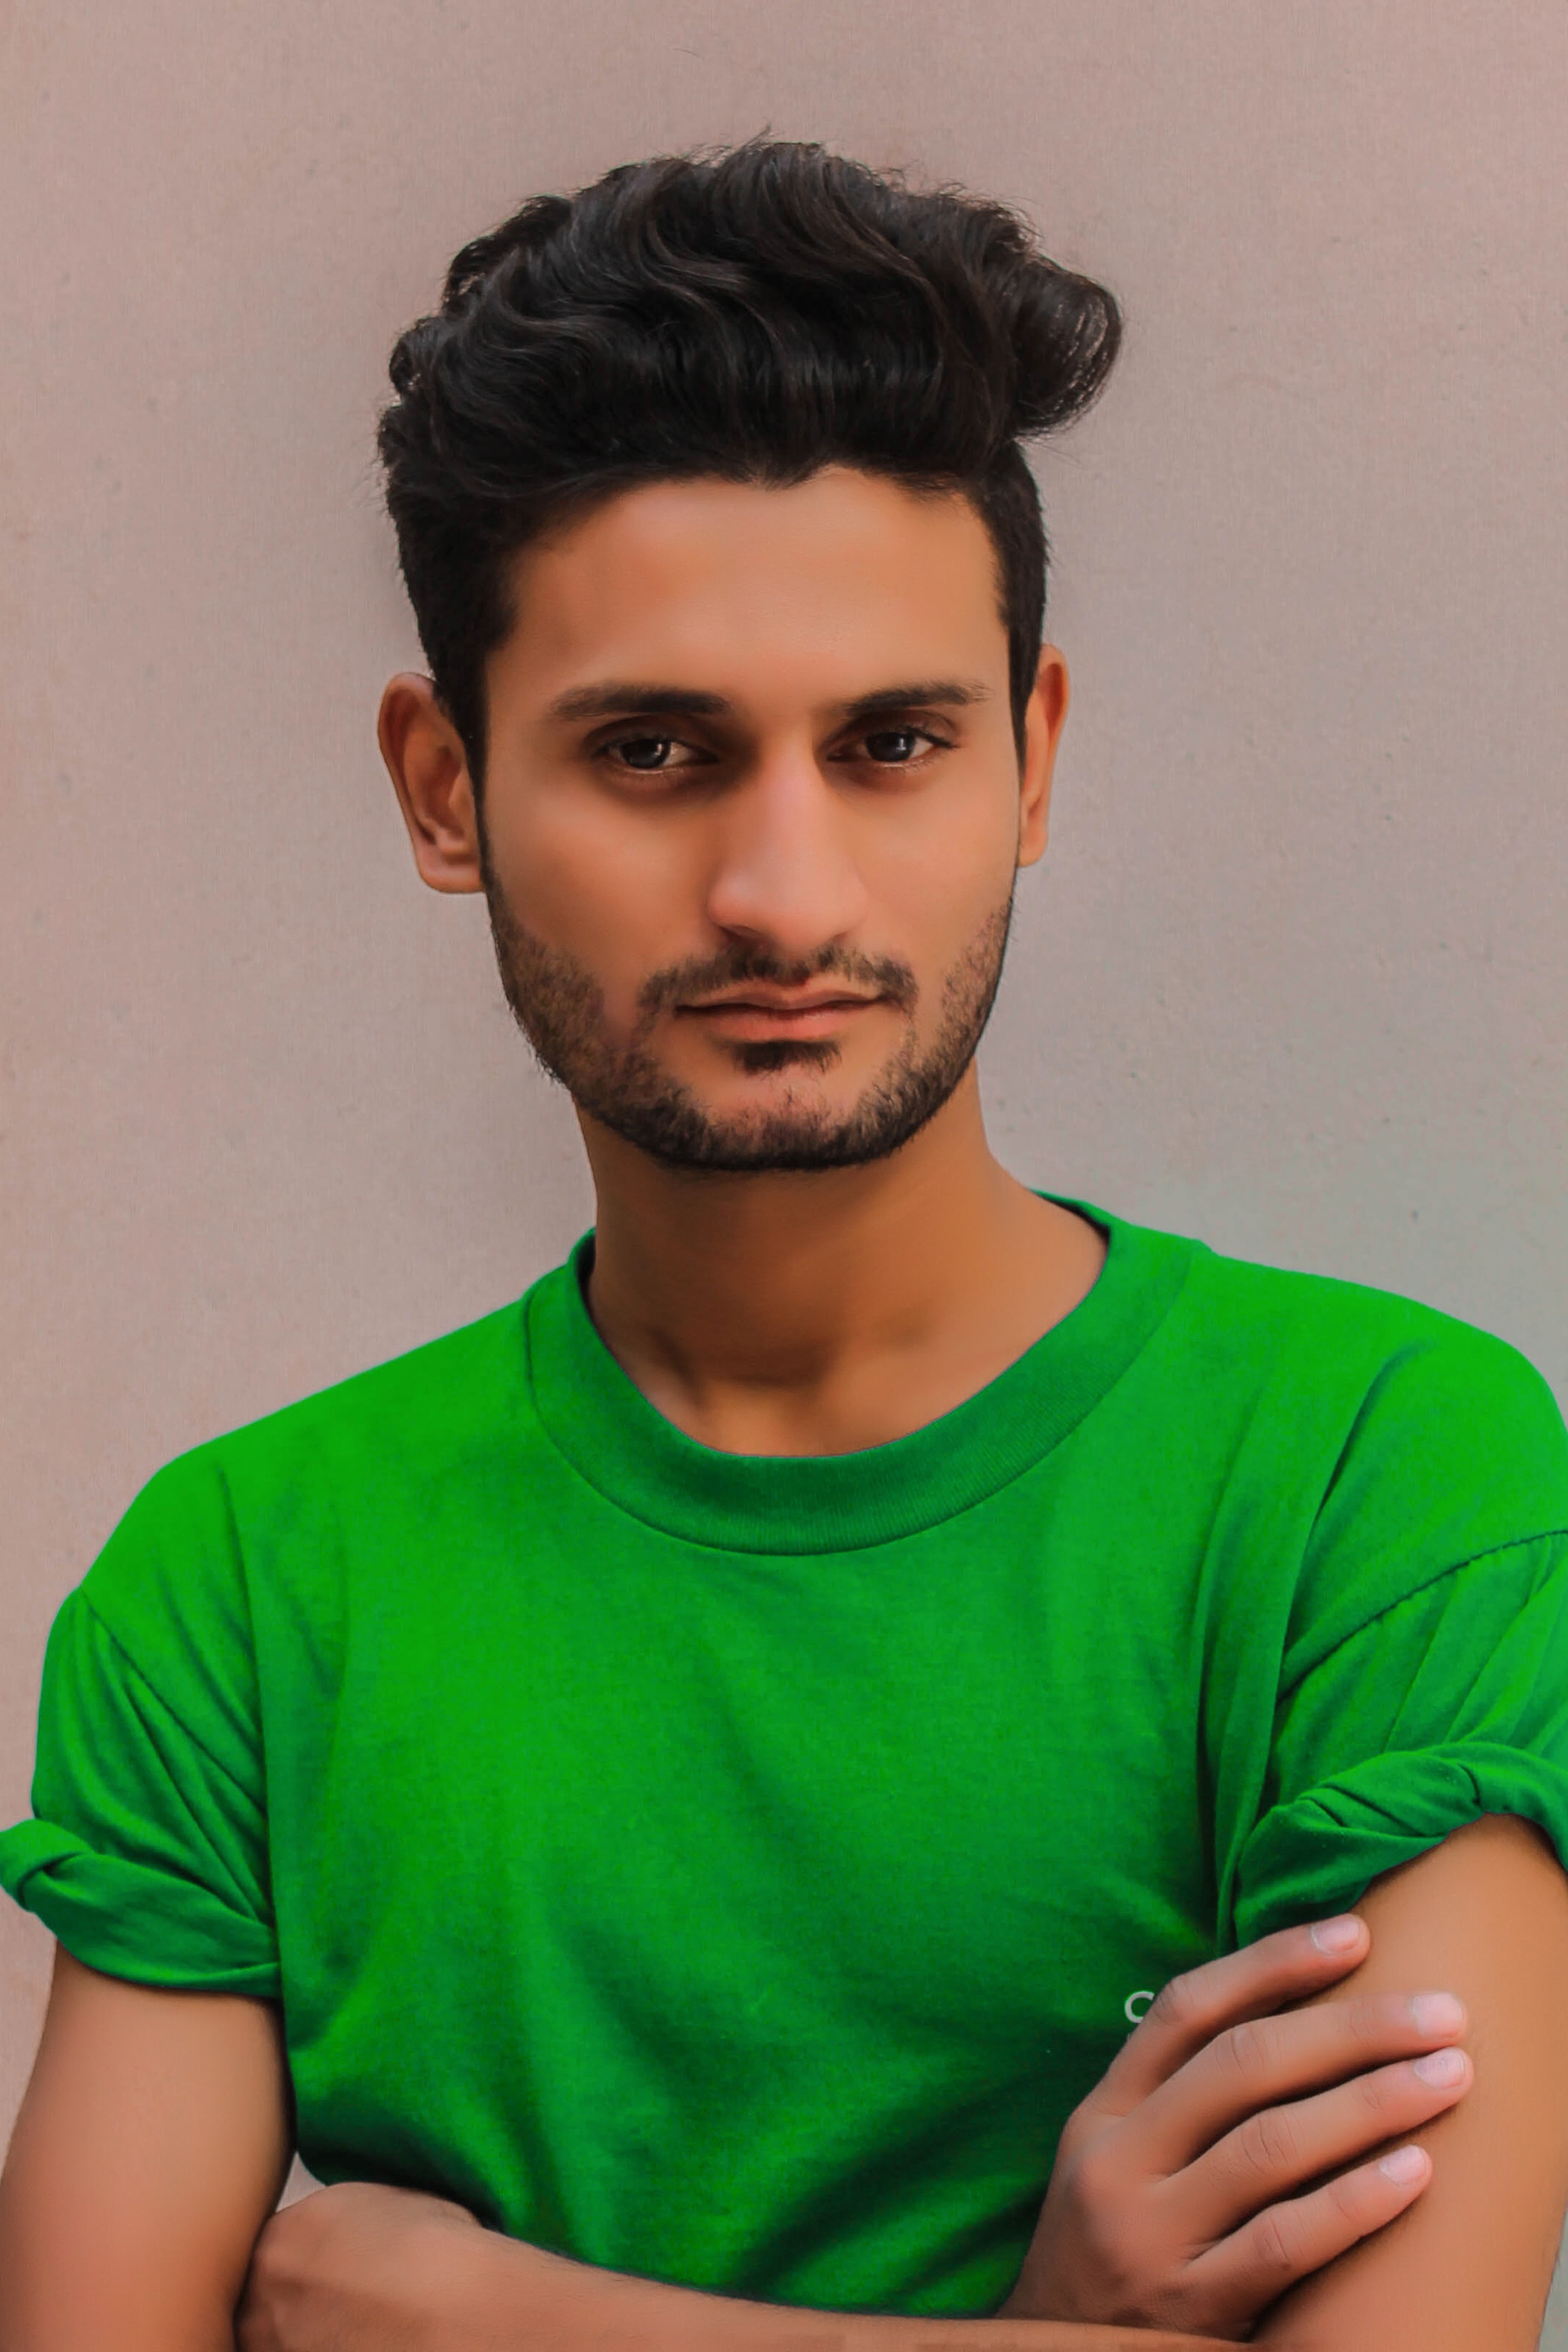
hair, face, green, forehead, chin, eyebrow, head, hairstyle, facial hair, cheek, t shirt, cool, black hair, model, neck, muscle, photo shoot, photography, chest, jaw, smile, beard, gesture, Caesar cut